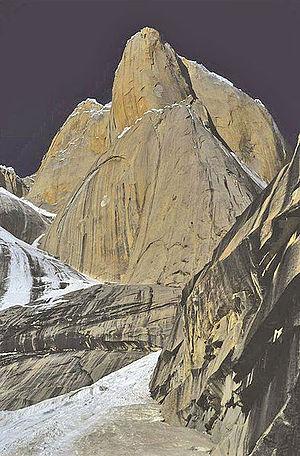
Tours de Trango